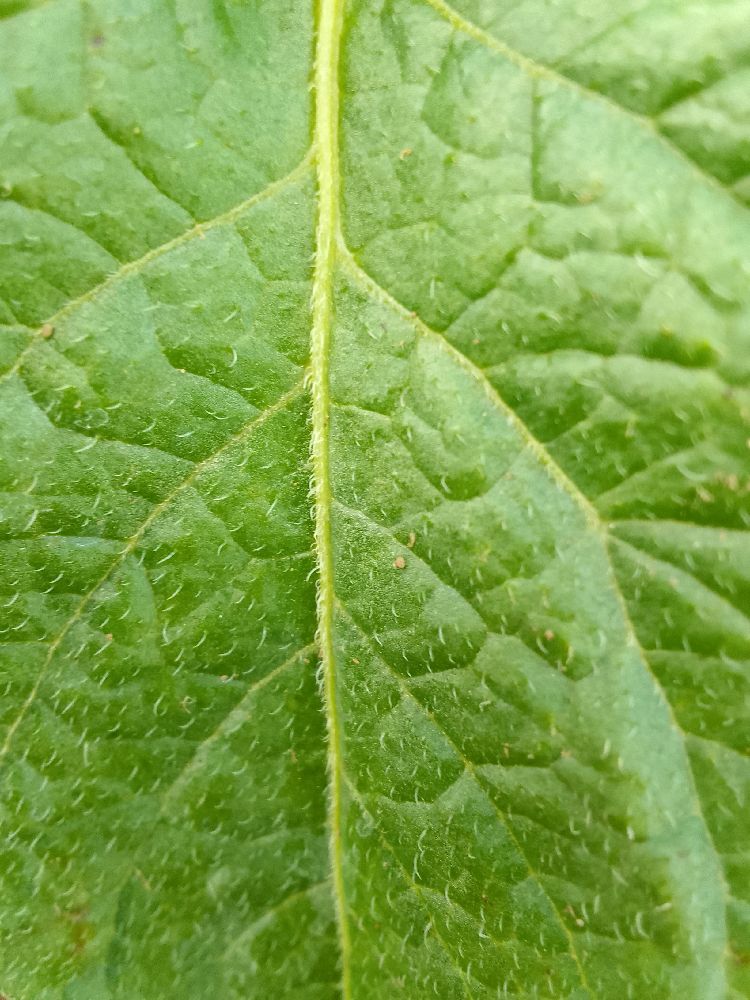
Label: Healthy